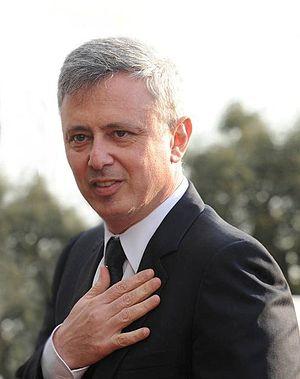
Sleiman Frangié, né le 18 octobre 1965 à Zghorta, est un homme politique libanais.